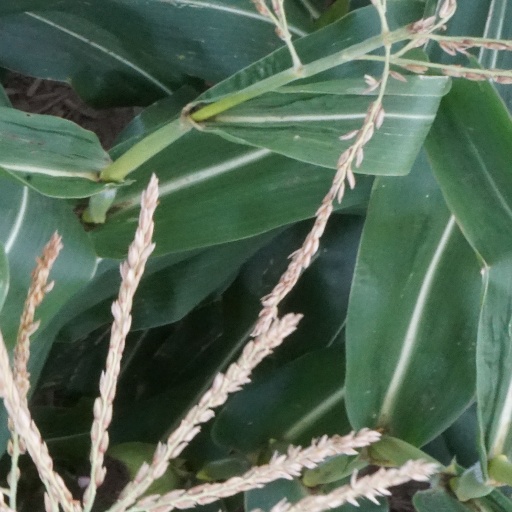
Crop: maize; corn